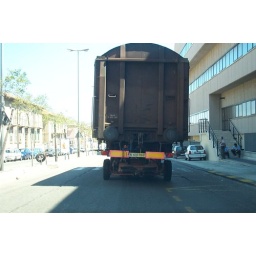
Italian road train in Messina/Sicily